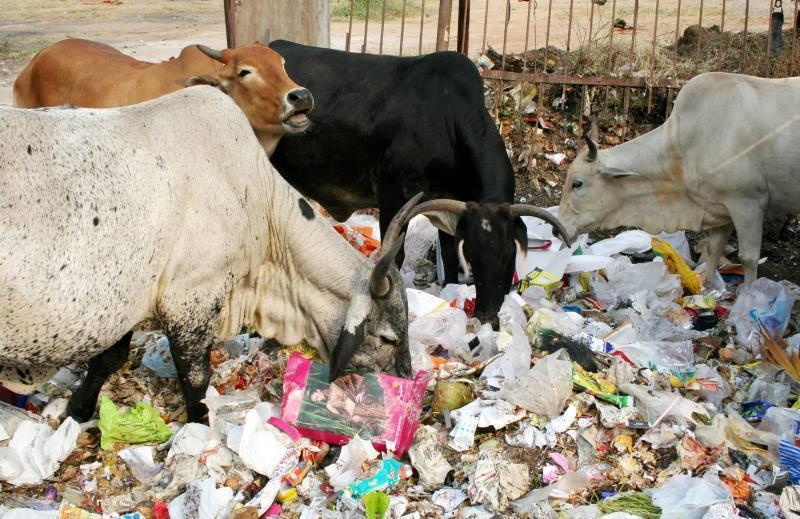
Ng'ombe kadhaa wanatafuta chakula kwenye [cs]dump[cs] la takataka lililojaa mifuko ya plastiki na taka nyingine. Ng'ombe hao wana rangi tofauti wengine weusi, wengine weupe na wengine hudhurungi na wamesimama karibu na uzio.